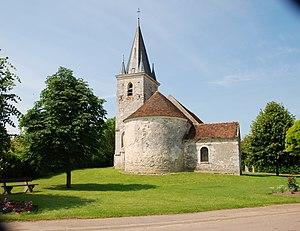
Place de l'église à Jacqueville. (commune d'Amponville 77).
Amponville est une commune française située dans le département de Seine-et-Marne en région Île-de-France.
Jacqueville est une ancienne commune française de Seine-et-Marne, réunie à la commune d'Amponville par une ordonnance du 12 mai 1841 ; le chef-lieu est fixé à Amponville.